Beta Cancri

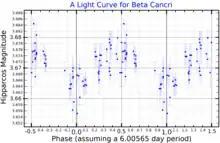
A light curve for Beta Cancri, plotted from "Hipparcos" data

Beta Cancri is an orange K-type giant with a stellar classification of K4III Ba1. The suffix notation indicates this is a Barium star, a type of cool giant showing enhanced abundances of barium. At an estimated age of 1.9 billion years, it has 1.7 times the mass of the Sun and has expanded to 52 times the Sun's radius. The star is radiating around 677 times the luminosity of the Sun from its photosphere at an effective temperature of 4,094 K.